Ujjwal Nagar metro station

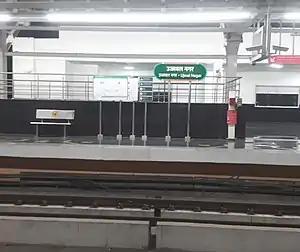

Ujjwal Nagar is an elevated metro station on the North-South corridor of the Orange Line of Nagpur Metro in the city of Nagpur, Maharashtra. This serves the Manish Nagar, Besa, and Beltarodi areas of Nagpur. It was opened on 6 April 2021. It is also known as Somalwada Metro Station.